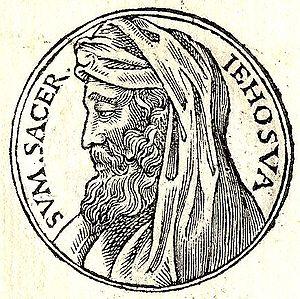
Josué le Grand Prêtre fils de Josedec est un personnage des livre d'Aggée et livre de Zacharie, qui font partie de la Bible hébraïque et de l'Ancien Testament. Il est le premier cohen nommé à la charge de grand prêtre pour la construction du Second Temple de Jérusalem après le retour des Juifs de leur exil à Babylone.